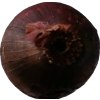
Label: red_onion